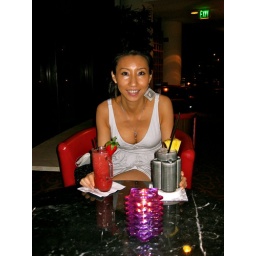
The bar on the top floor in Westin Hotel LA